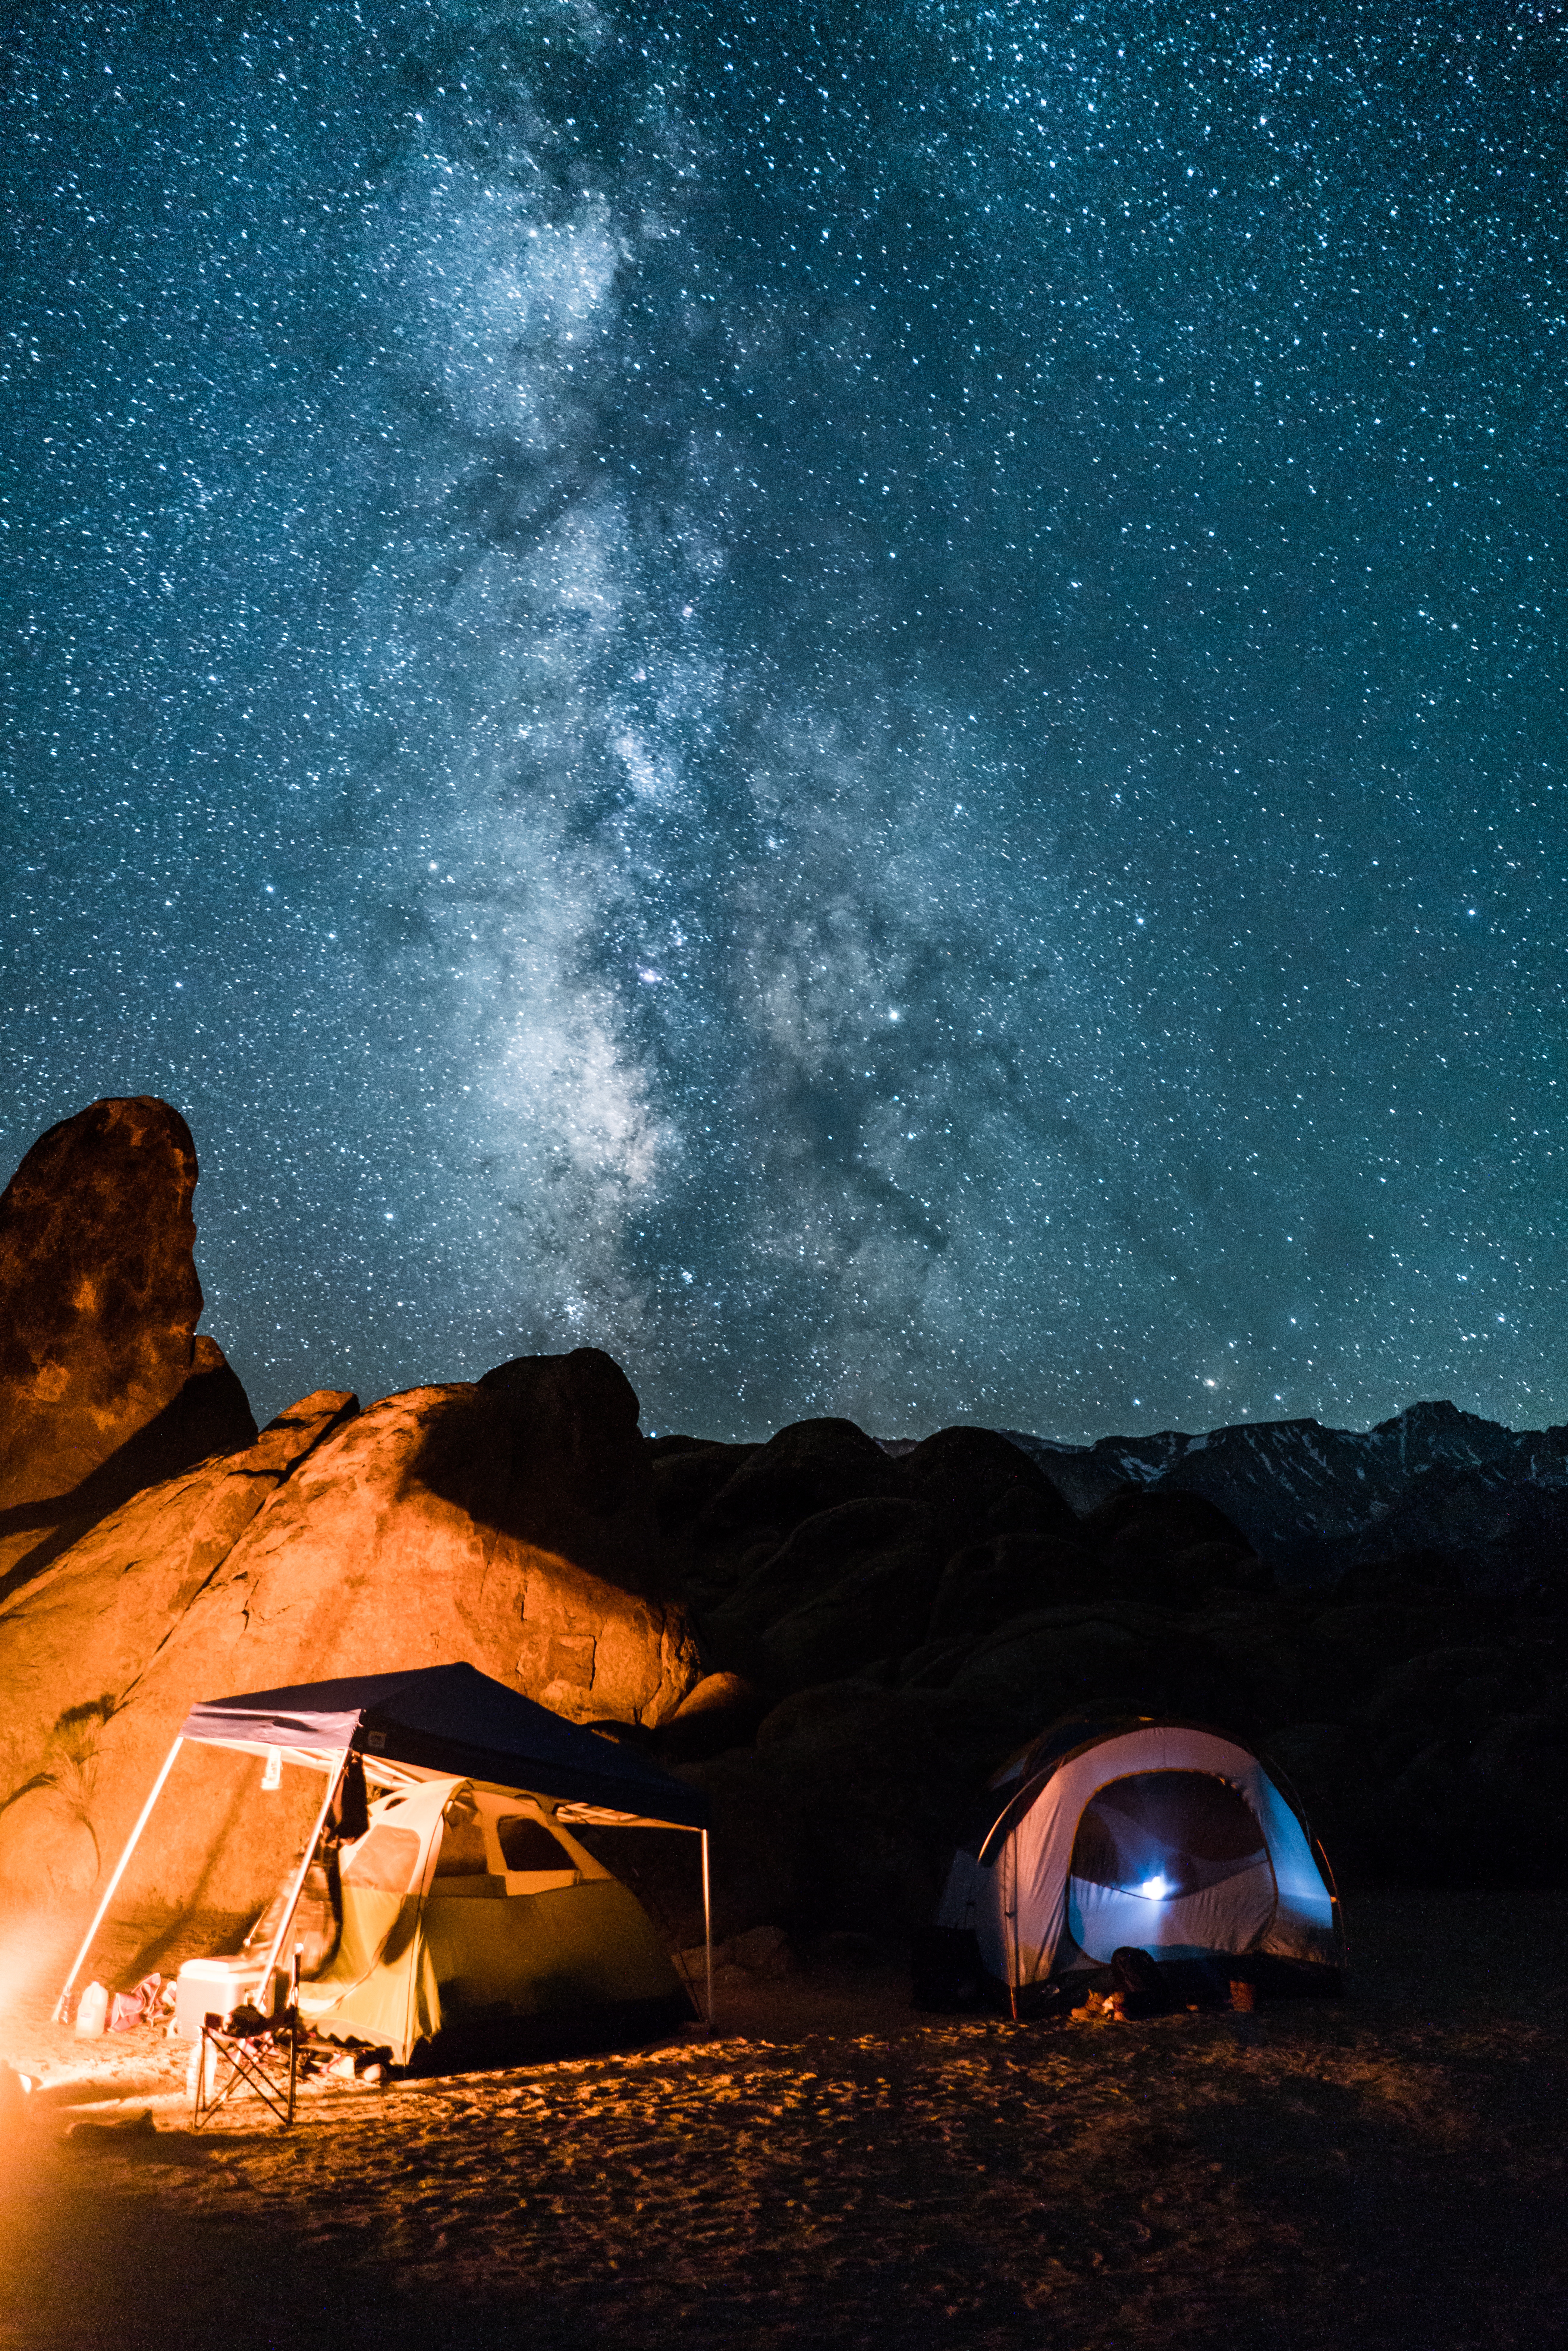
landscape, water, nature, sky, night, star, atmosphere, space, darkness, outer space, earth, midnight, phenomenon, astronomical object, stock photography, computer wallpaper